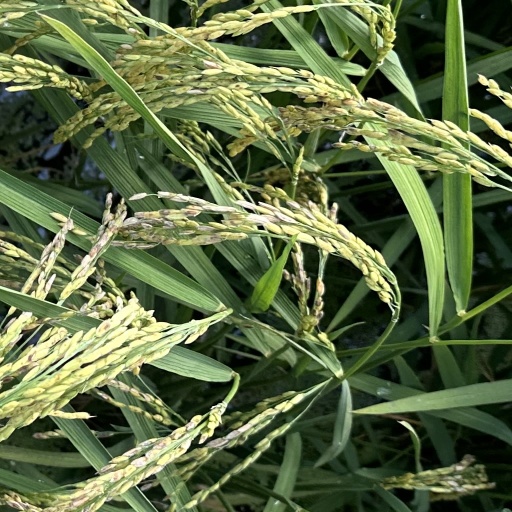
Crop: rice